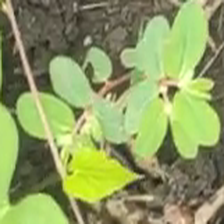
Weed species: Choti_dudhi_(Euphorbia_hirta)